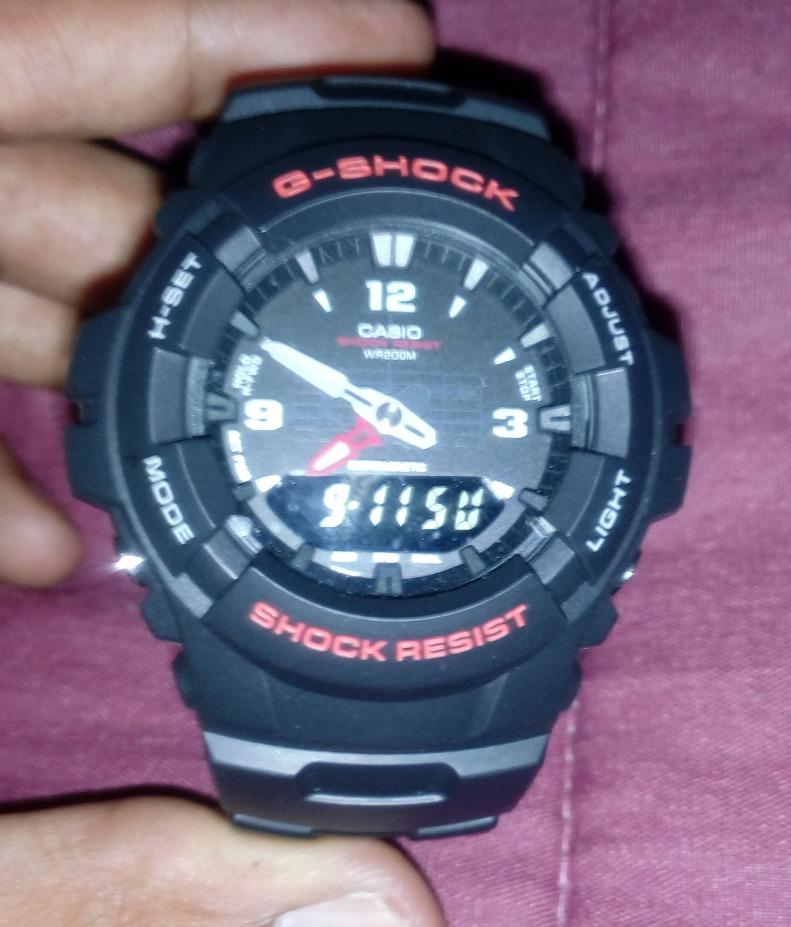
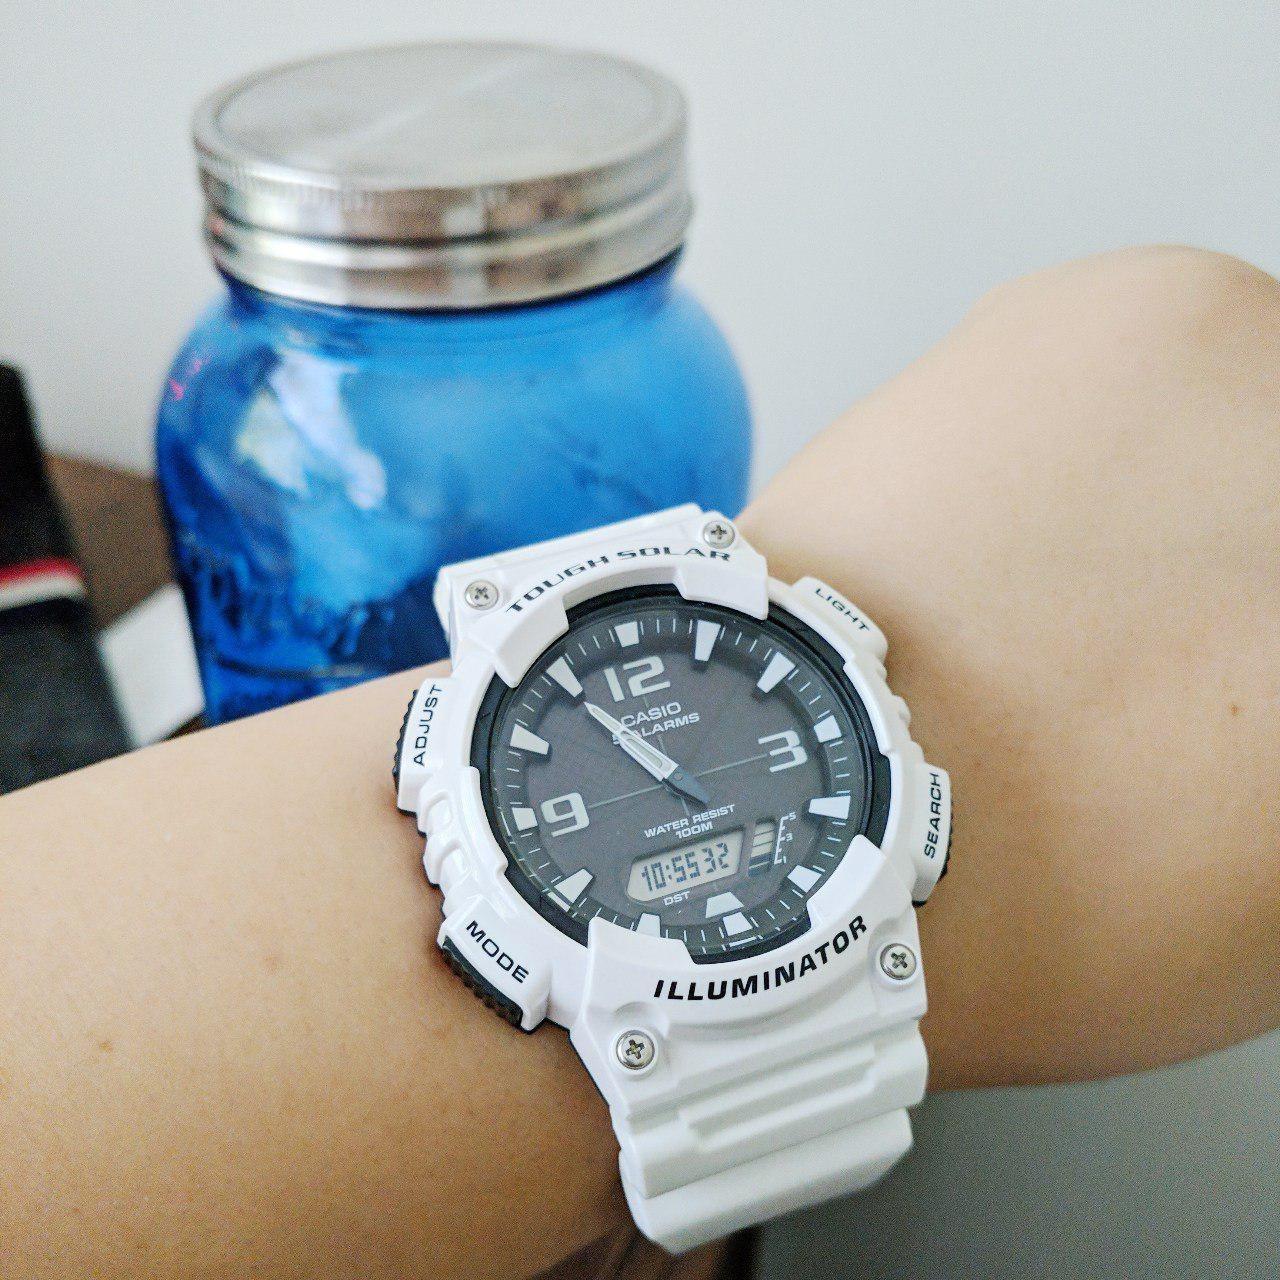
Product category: accessories_watch
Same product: no